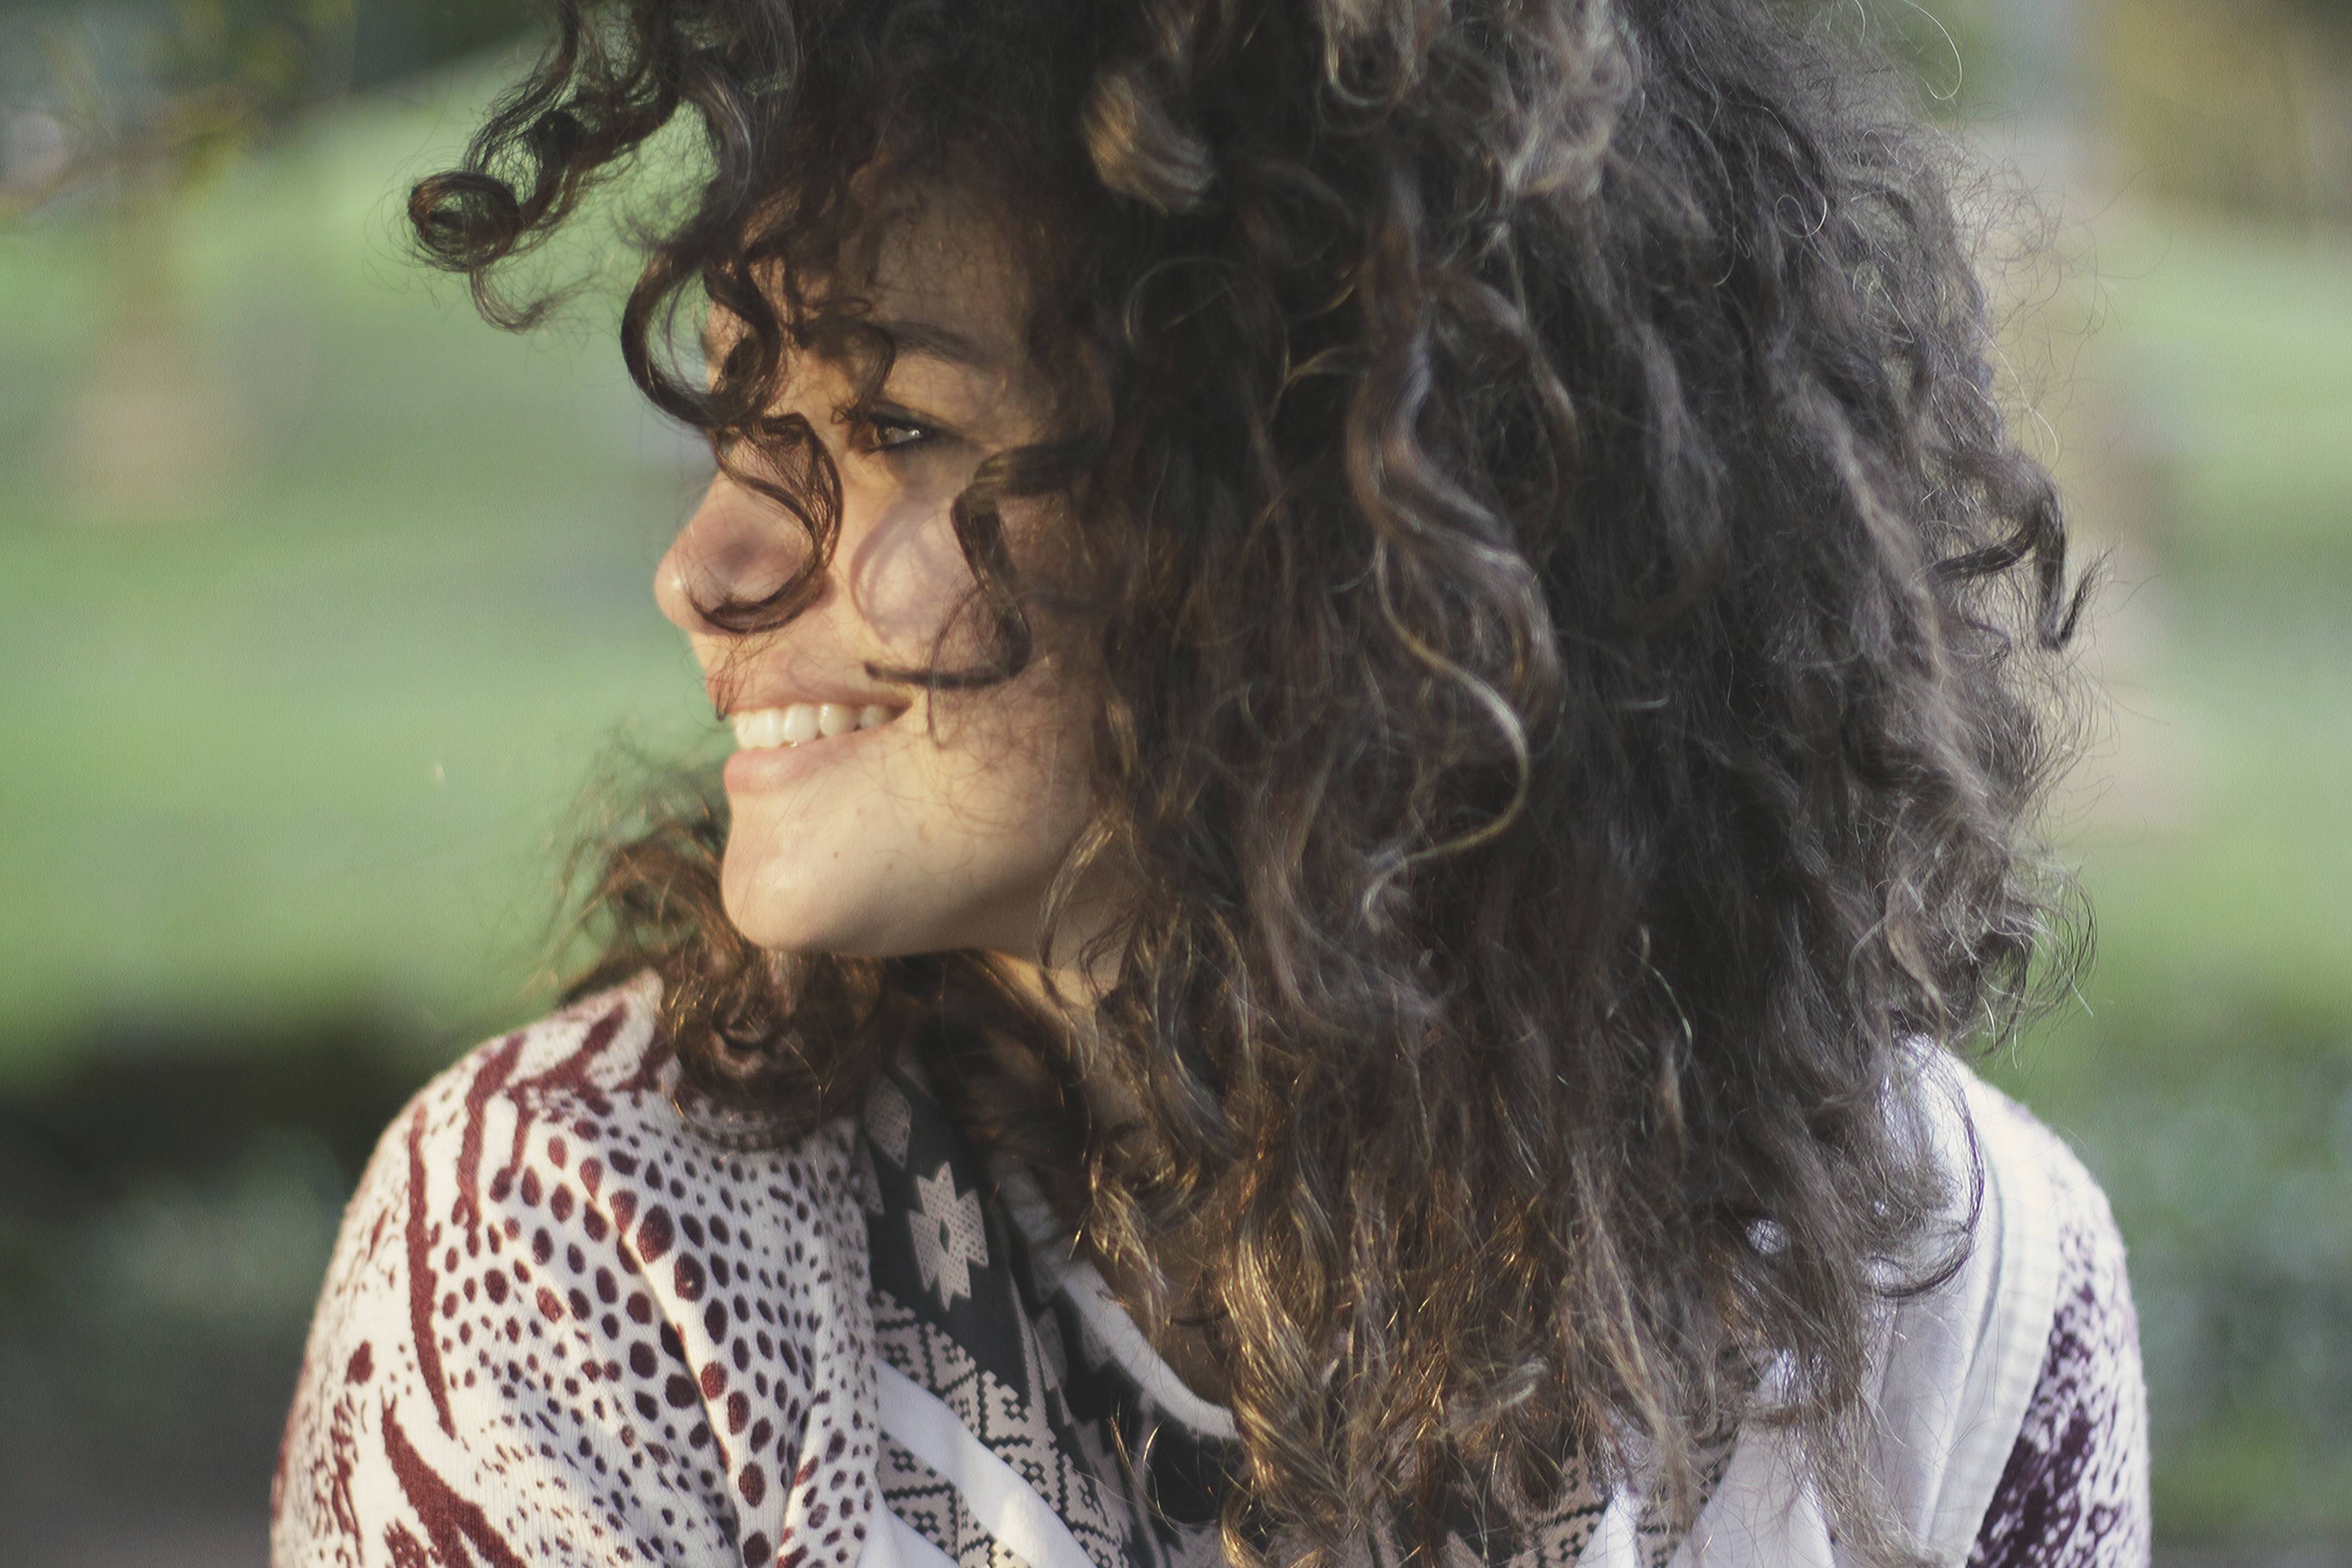
person, people, girl, woman, hair, photography, profile, looking, female, brunette, portrait, model, young, lady, facial expression, hairstyle, smiling, smile, close up, face, eye, head, beauty, attractive, photo shoot, portrait photography